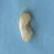
Maize quality: Bad